City Hall (Reading, Pennsylvania)

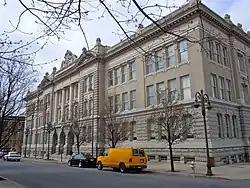
Reading City Hall, April 2011

City Hall, originally known as Boy's High School, is a historic city hall located Reading, Berks County, Pennsylvania. It was built in 1904, as the high school for boys, and converted to use as a city hall in 1929. It is a three-story, with basement, granite and gray brick building in the Beaux Arts style. It features terra cotta decorative elements and measures 210 feet by 201 feet.